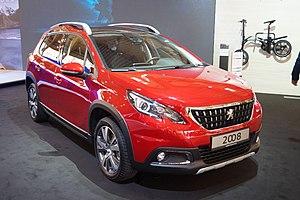
La Peugeot 2008 est un crossover présenté par la marque Peugeot au Salon de Genève en mars 2013, après deux show-cars aux salons de Pékin et Paris l'année précédente.